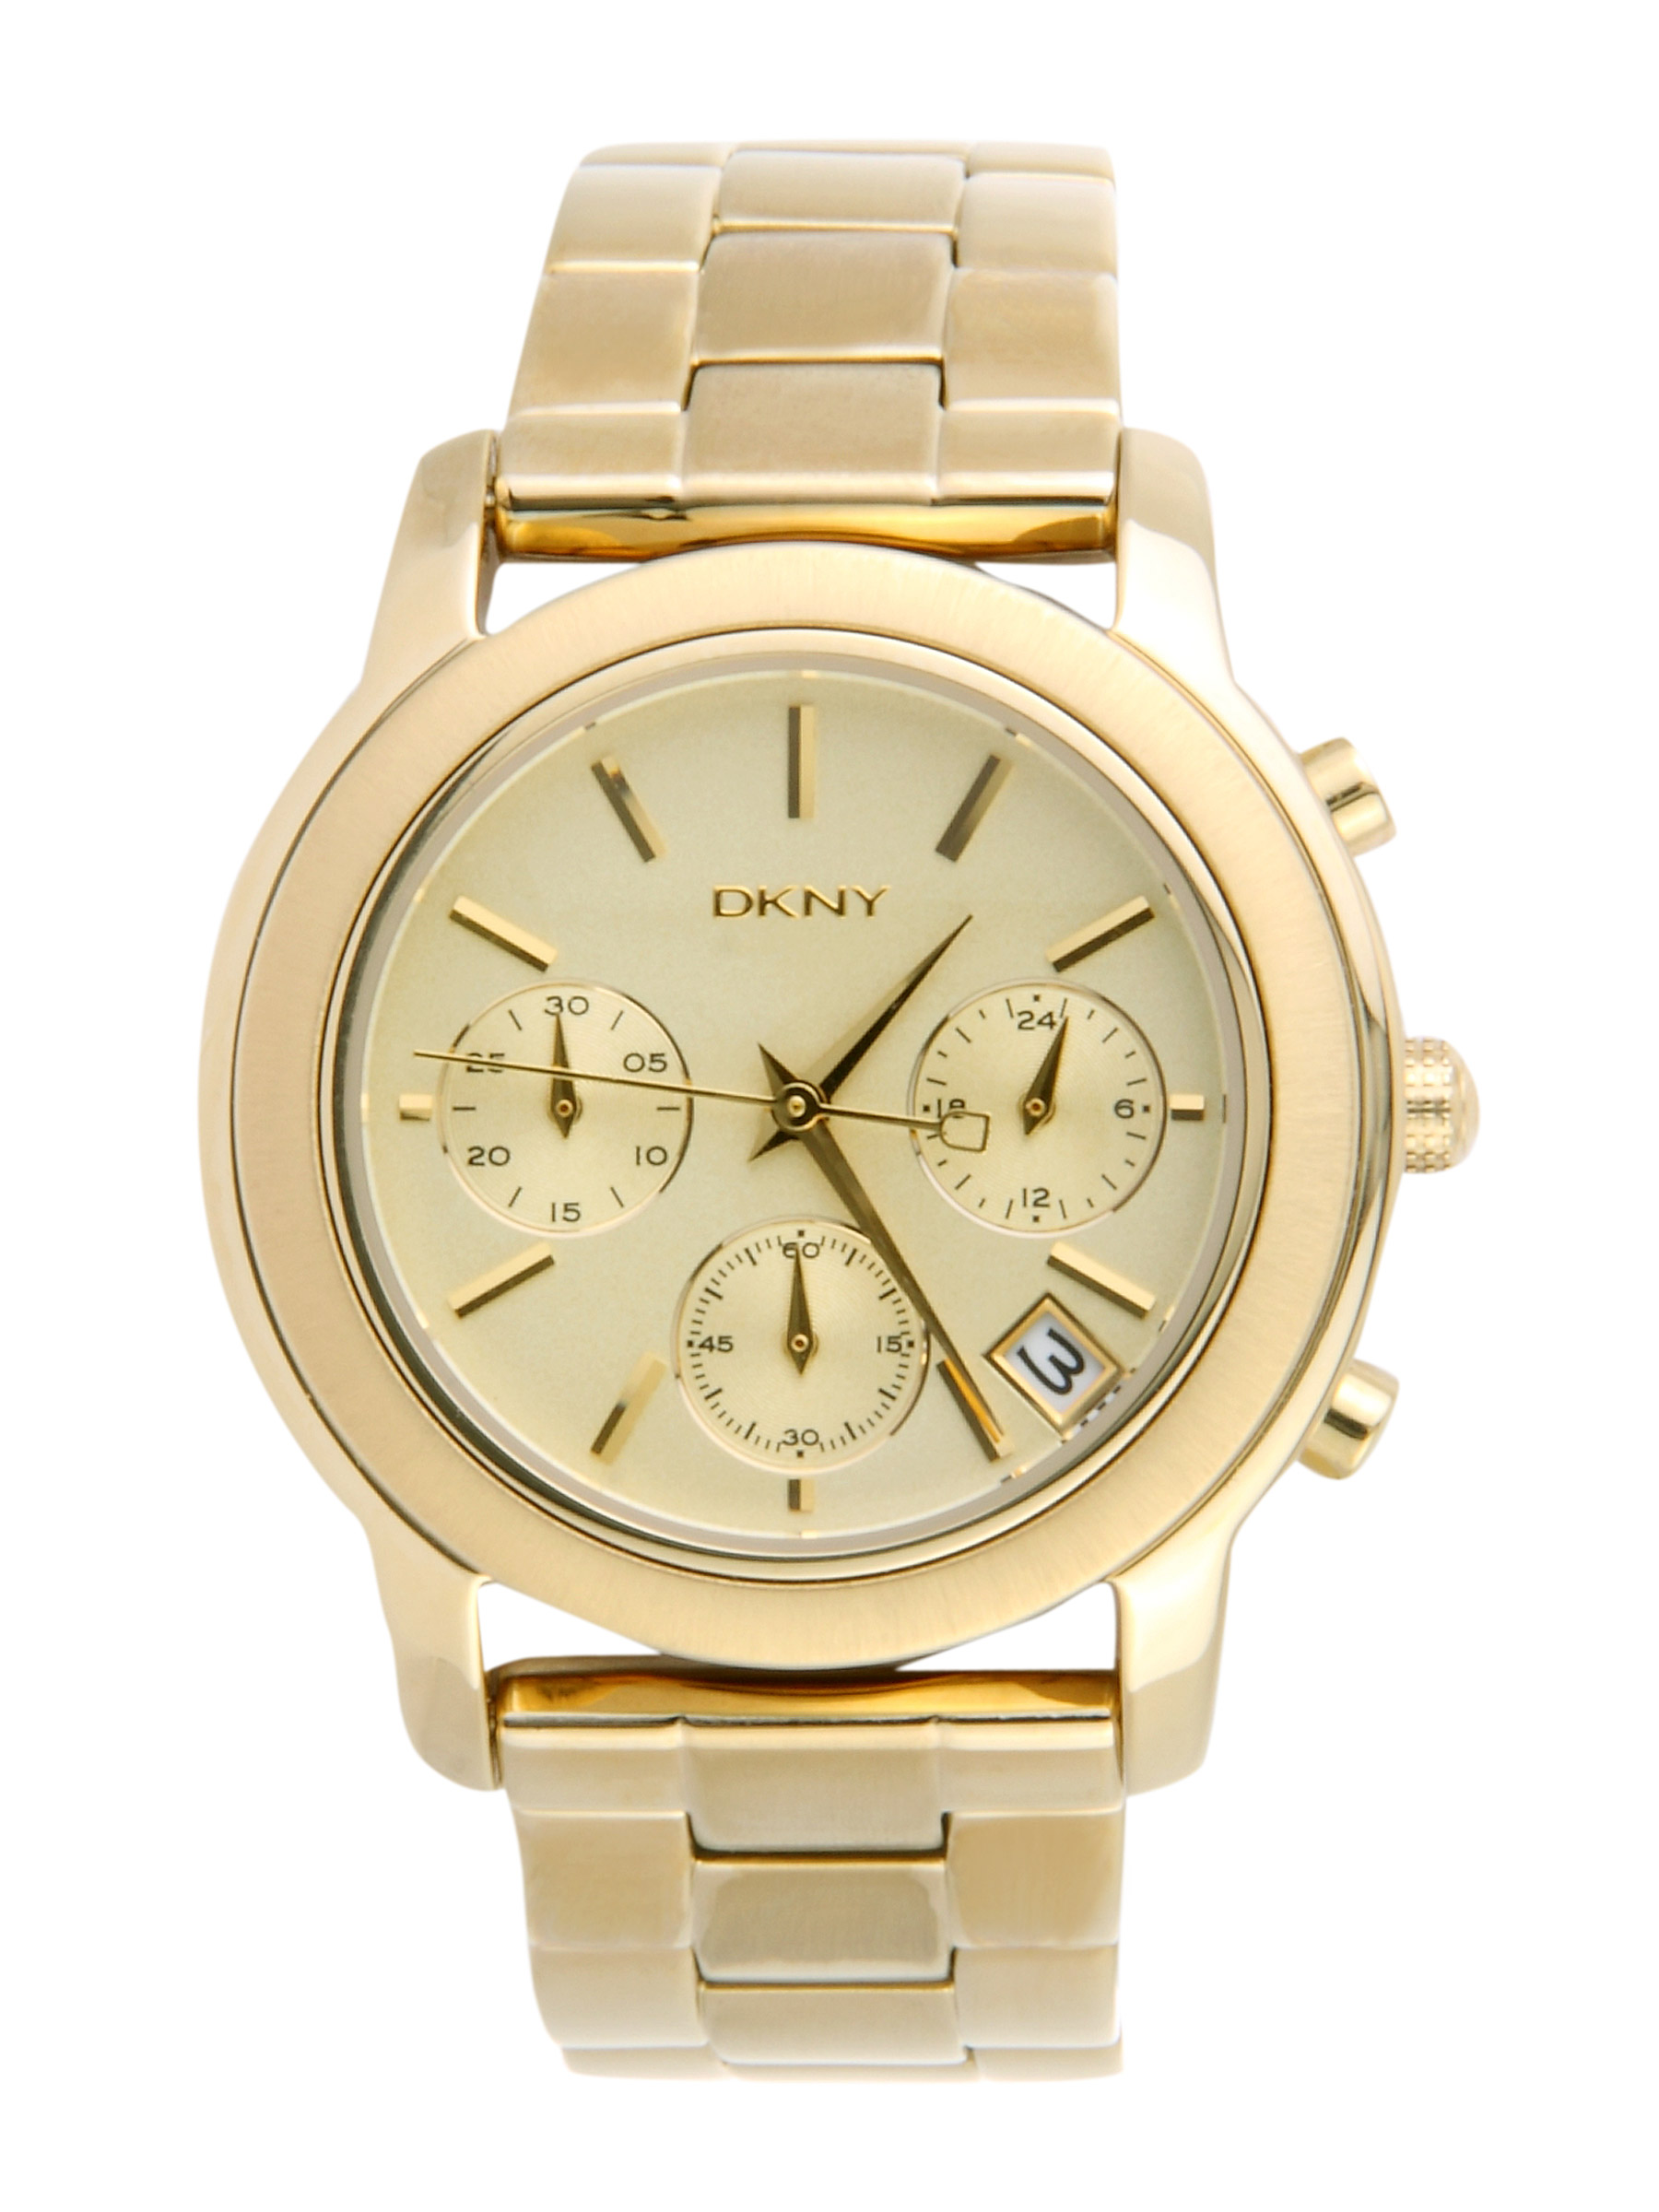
DKNY Women Beige Chronograph Watch NY8330
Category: Accessories / Watches / Watches
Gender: Women
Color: Beige
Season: Winter 2016
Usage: Formal